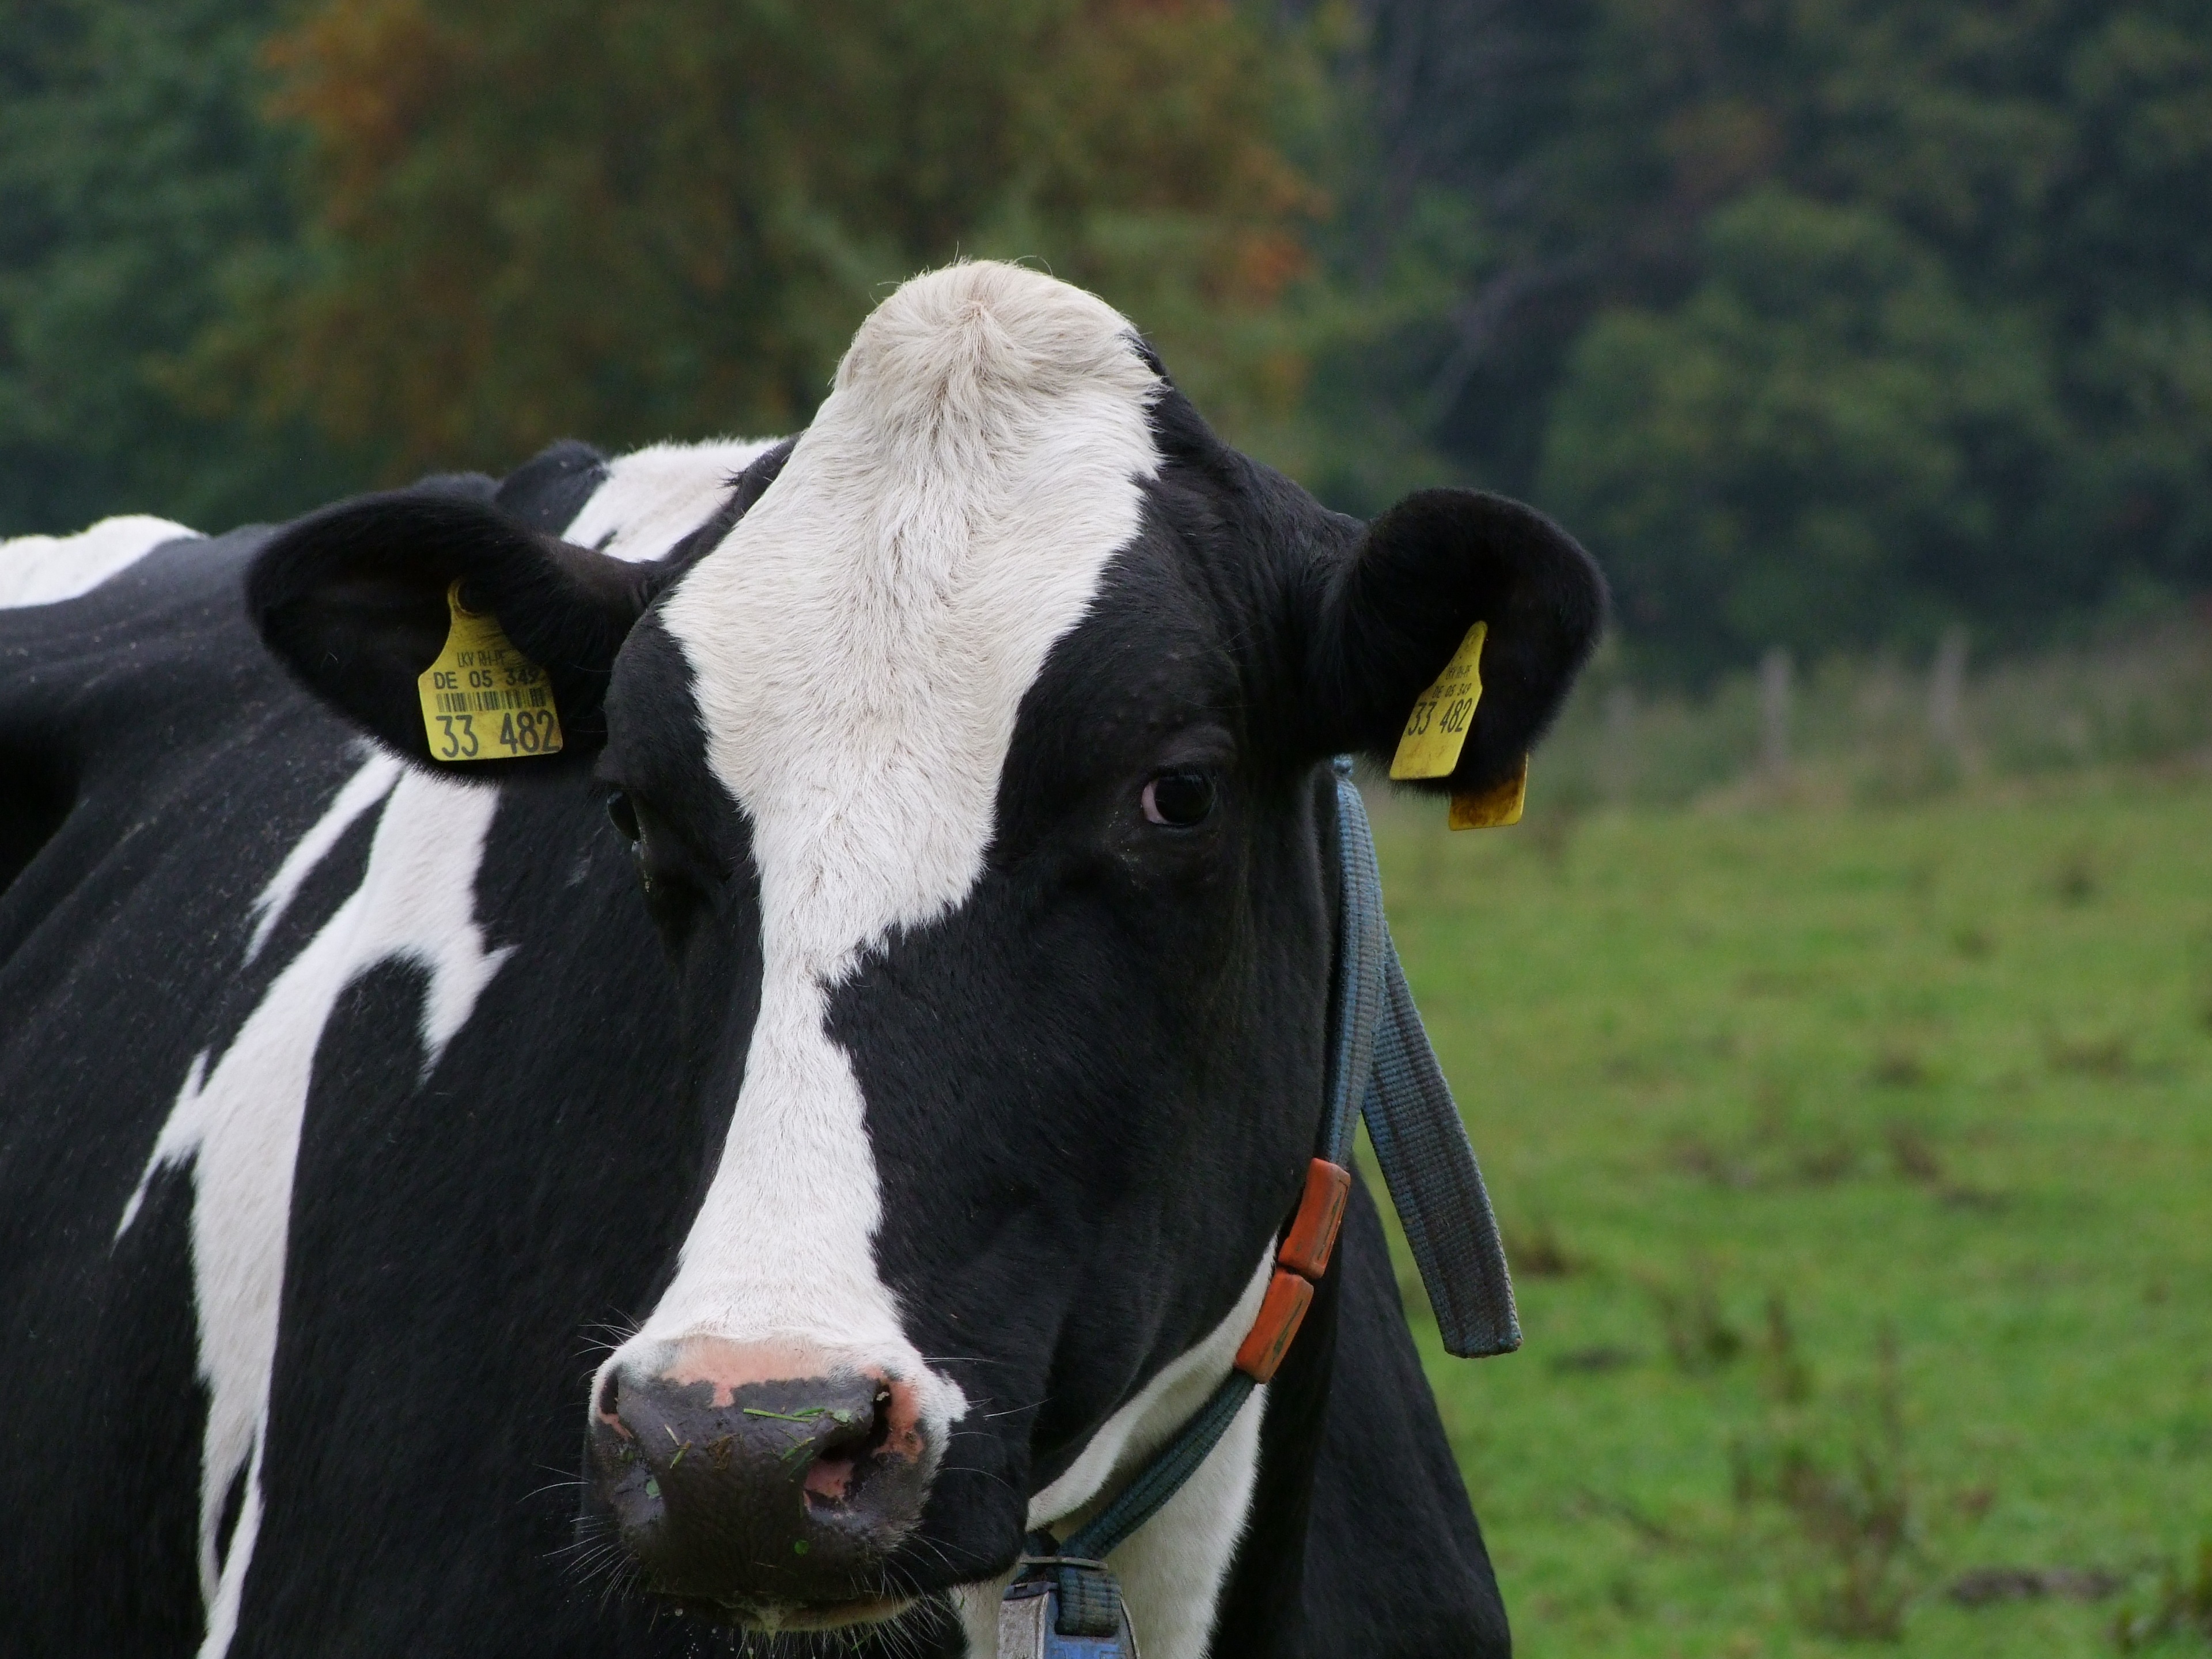
farm, cow, cattle, pasture, grazing, mammal, agriculture, graze, milk cow, dairy cow, cattle like mammal